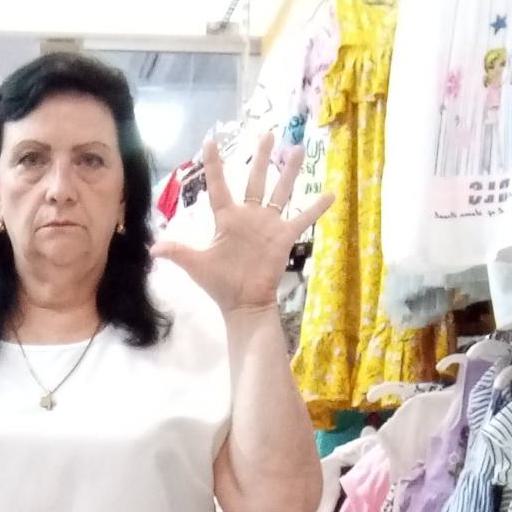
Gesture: palm